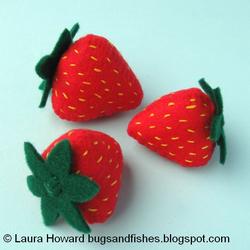
Label: Strawberry